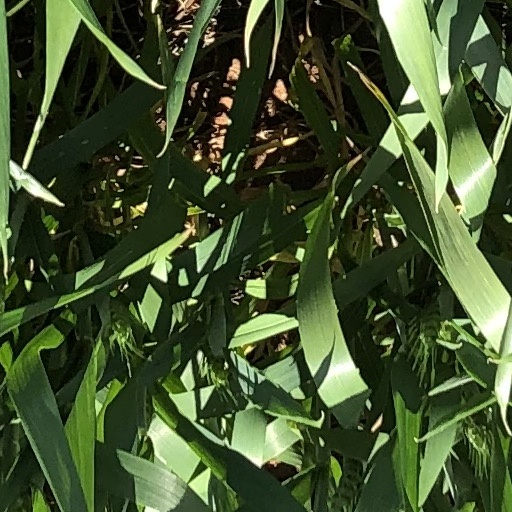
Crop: wheat